ZillaKami

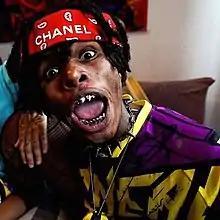
ZillaKami in 2017

On April 30, 2017, he released his debut EP "LifeIsAHorrorMovie", which he later took down due to him no longer feeling a connection with the music that it contained.